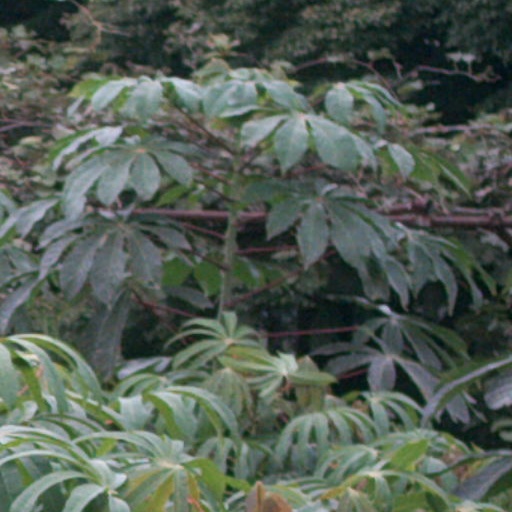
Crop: cassava